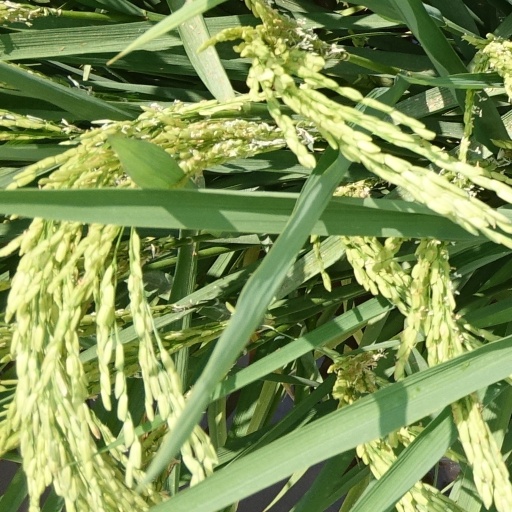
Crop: rice